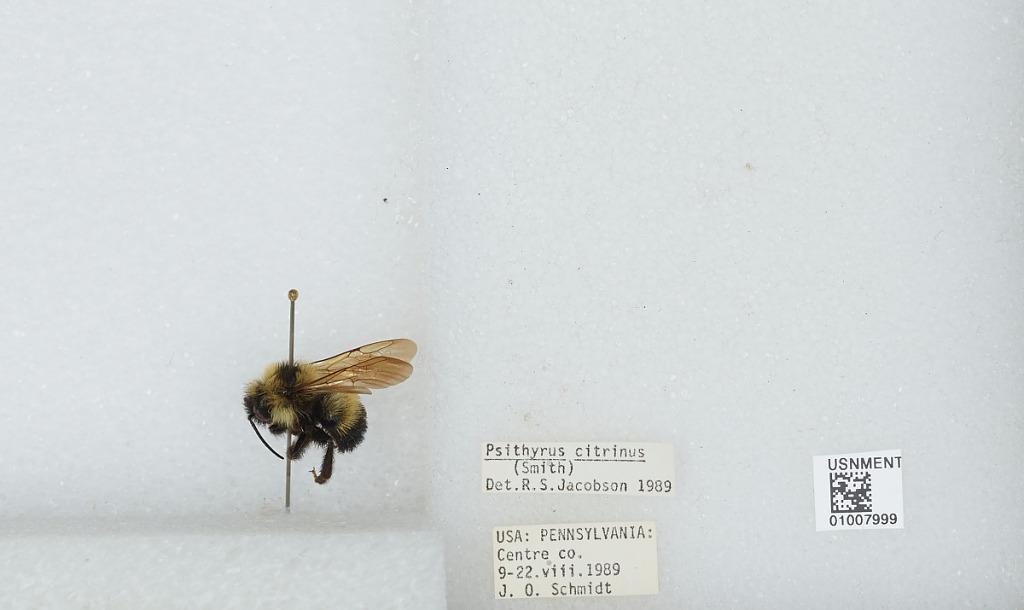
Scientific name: Bombus (Psithyrus) citrinus (Smith)
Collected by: J. Schmidt
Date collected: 1989-8-9
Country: United States
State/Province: Pennsylvania
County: Centre
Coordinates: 40.8764, -77.8367
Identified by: Jacobson, R. S.